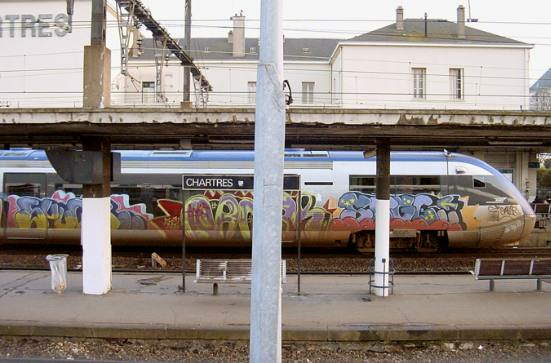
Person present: No